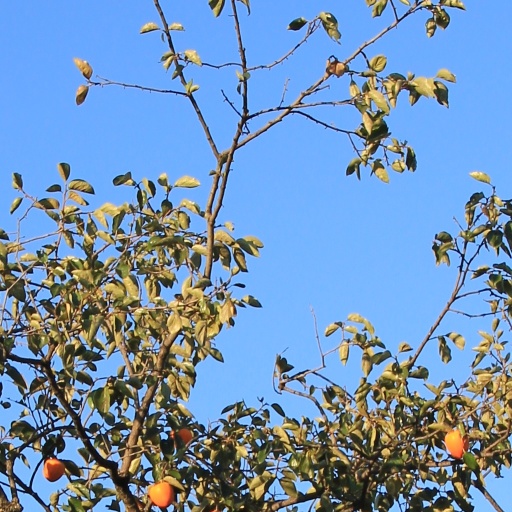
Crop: grape